Curtis Stone

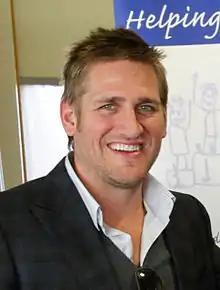
Stone in 2012

Curtis Travis Stone (born 4 November 1975) is an Australian celebrity chef, author, and television personality. Stone has been the fresh food and recipes ambassador for Coles Supermarkets in Australia since 2010.